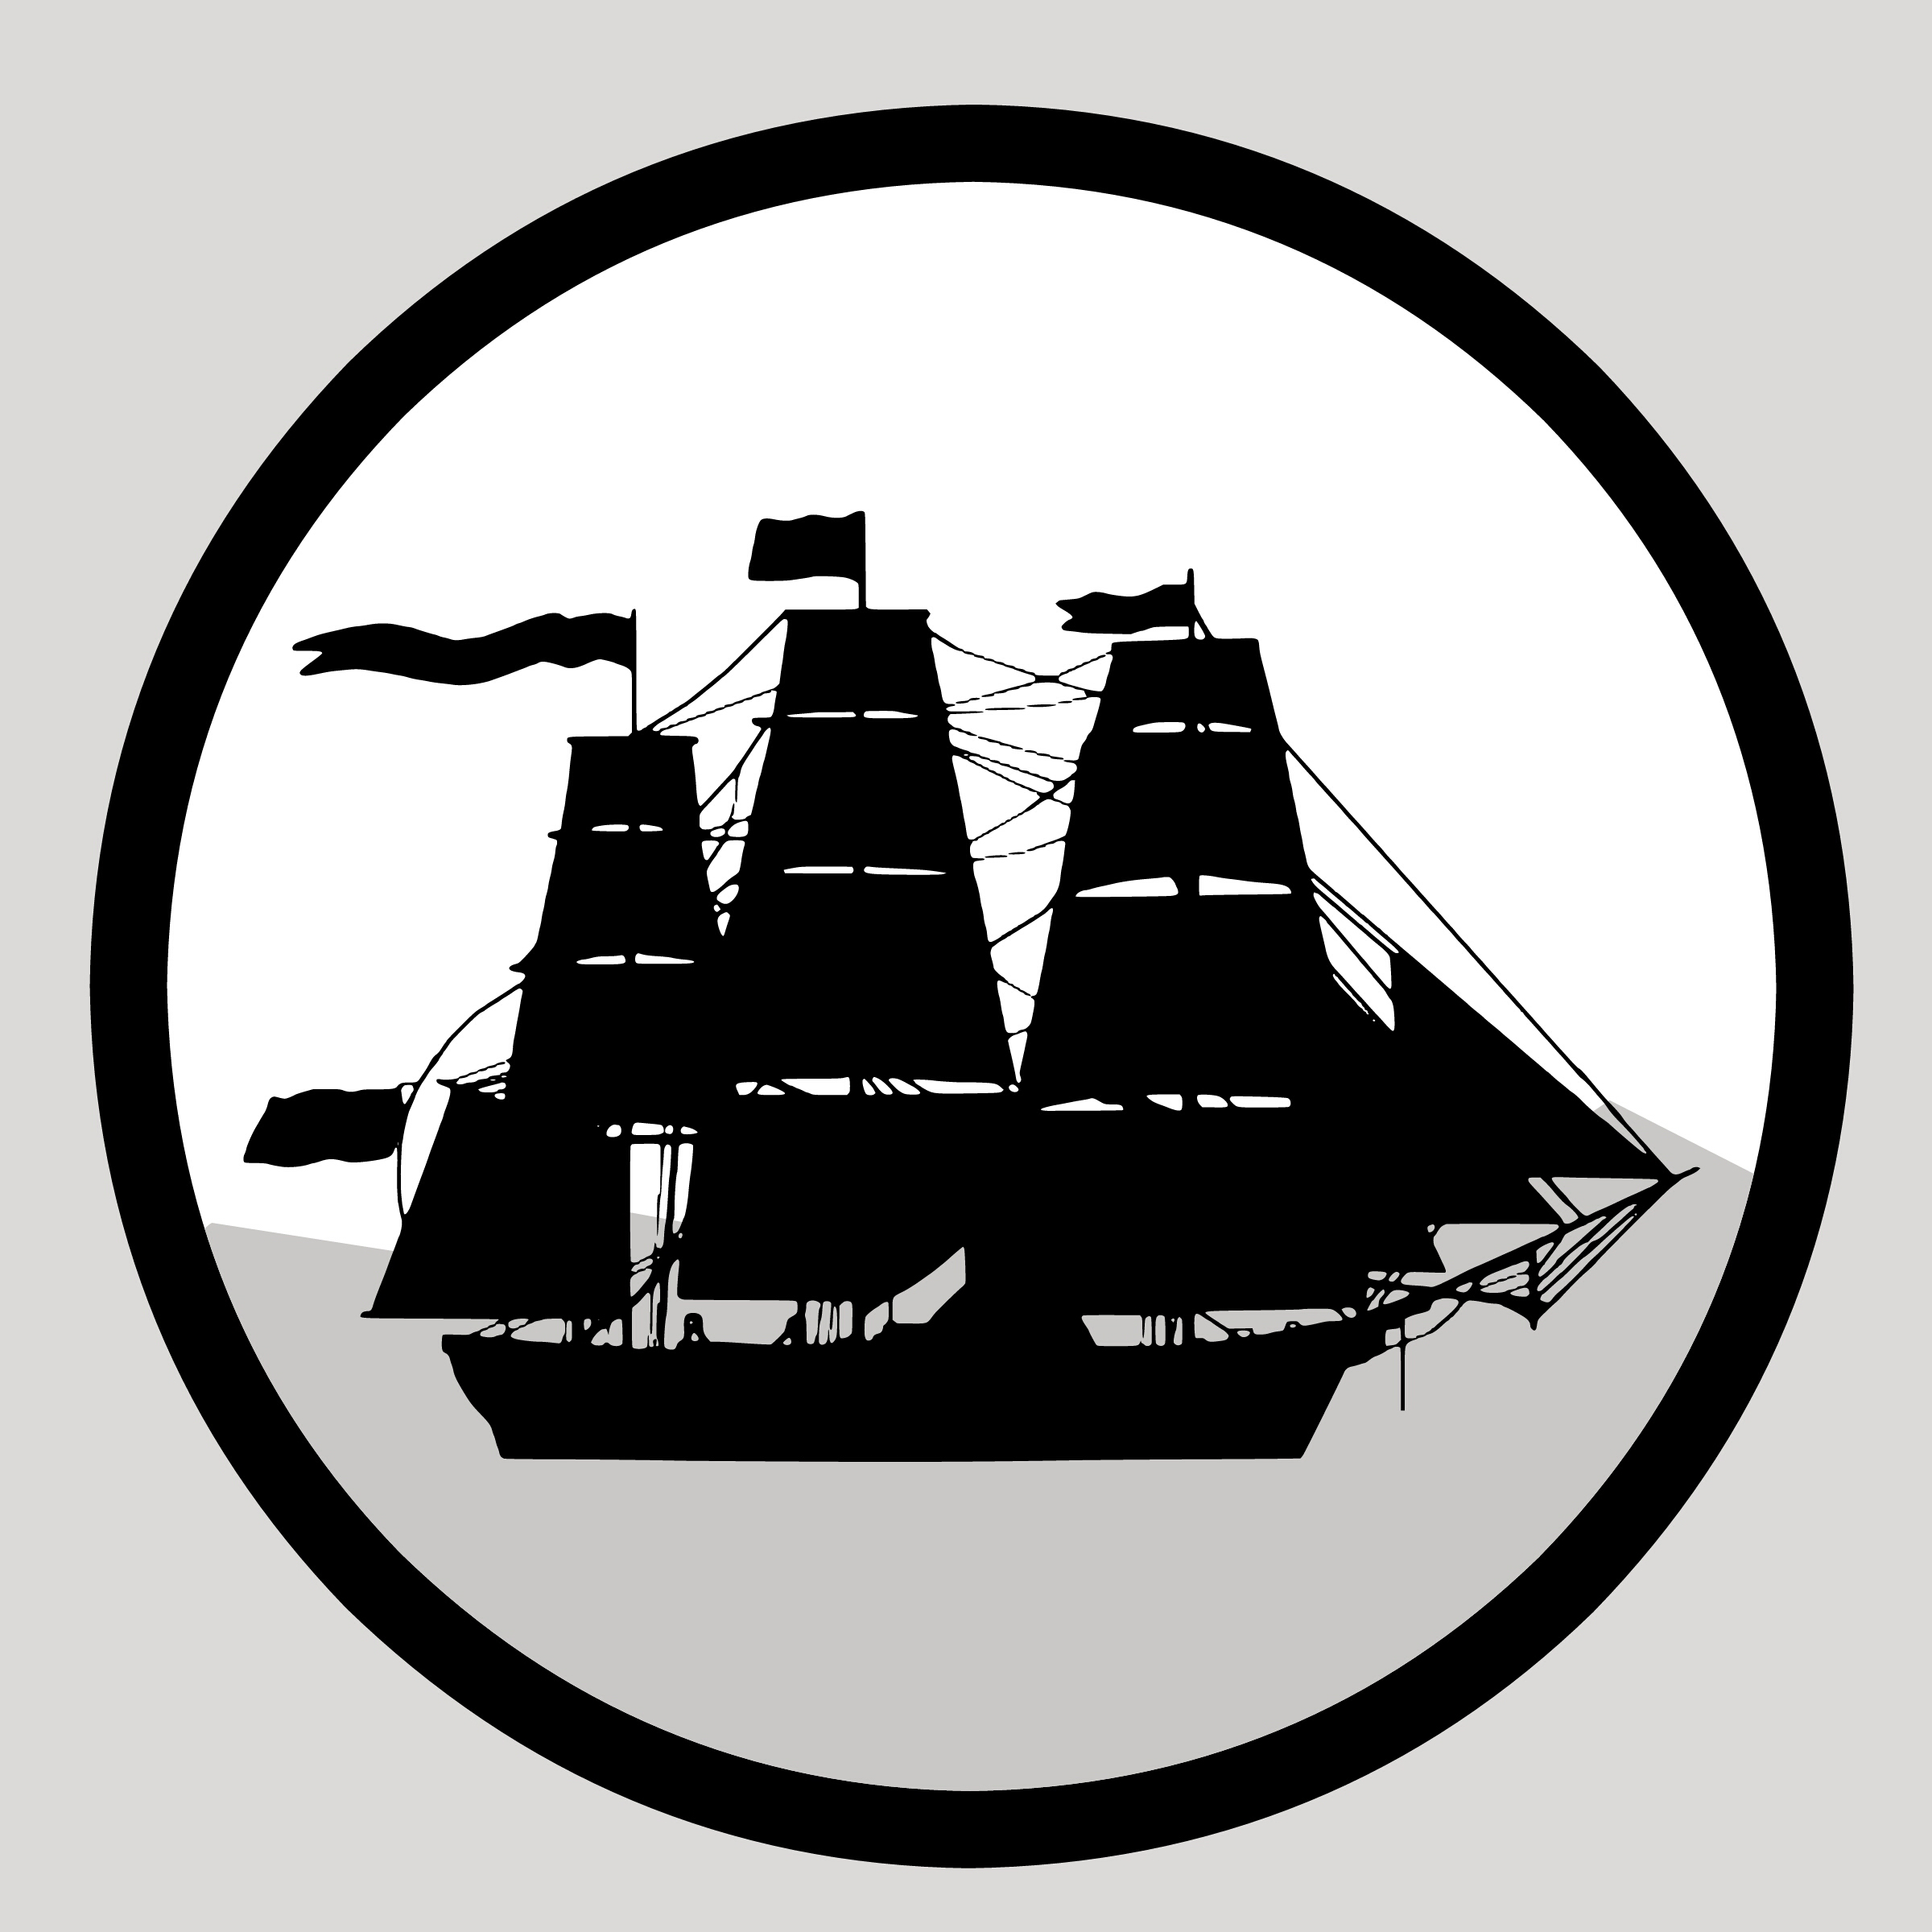
ship, sail, icon, symbol, sailboat, nautical, sailing, aquatics, vessel, mast, fishing, boat, beach, journey, wave, holiday, ocean, speed, regatta, vacation, yacht, sea, water, trip, shipping, yachting, sport, black and white, font, monochrome photography, silhouette, monochrome, logo, illustration, art, graphics, circle, clip art